Bobby Mitchell

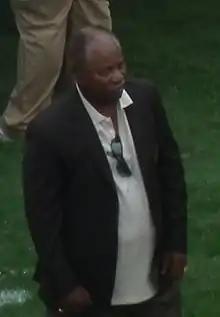
Mitchell in 2010

Mitchell lived in Washington, D.C., with his wife, Gwen, an attorney. They had two children, Robert Jr. and Terri.